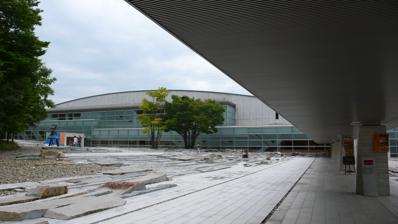
Building: Kōriyama City Museum of Art
Country: Japan
Year built: 1992
Building in Fukushima Prefecture, Japan Kōriyama City Museum of Art 郡山市立美術館 General information Address 130-2 Ōyaji, Aza, Yasuhara-machi Town or city Kōriyama , Fukushima Prefecture Country Japan Coordinates 37°23′34″N 140°25′11″E / 37.392667°N 140.419861°E / 37.392667; 140.419861 Opened November 1992 Website Official website Kōriyama City Museum of Art ( 郡山市立美術館 , Kōriyama shiritsu bijutsukan ) opened in 1992 in Kōriyama , Fukushima Prefecture , Japan. The collection includes works by Thomas Gainsborough , John Constable , J. M. W. Turner , Edward Burne-Jones , and John William Waterhouse , as well as Japanese artists Shiba Kōkan , Takahashi Yuichi , Fujishima Takeji , and Kishida Ryūsei . The museum also includes works by artists associated with Kōriyama. See also Fukushima Prefectural Museum of Art List of Cultural Properties of Japan - paintings (Fukushima) References